Dalma Gálfi

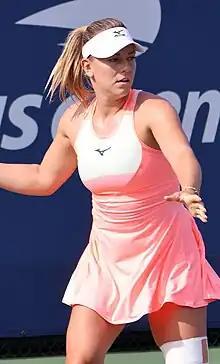
Gálfi at the 2023 US Open

Dalma Rebeka Gálfi (born 13 August 1998) is a Hungarian professional tennis player.